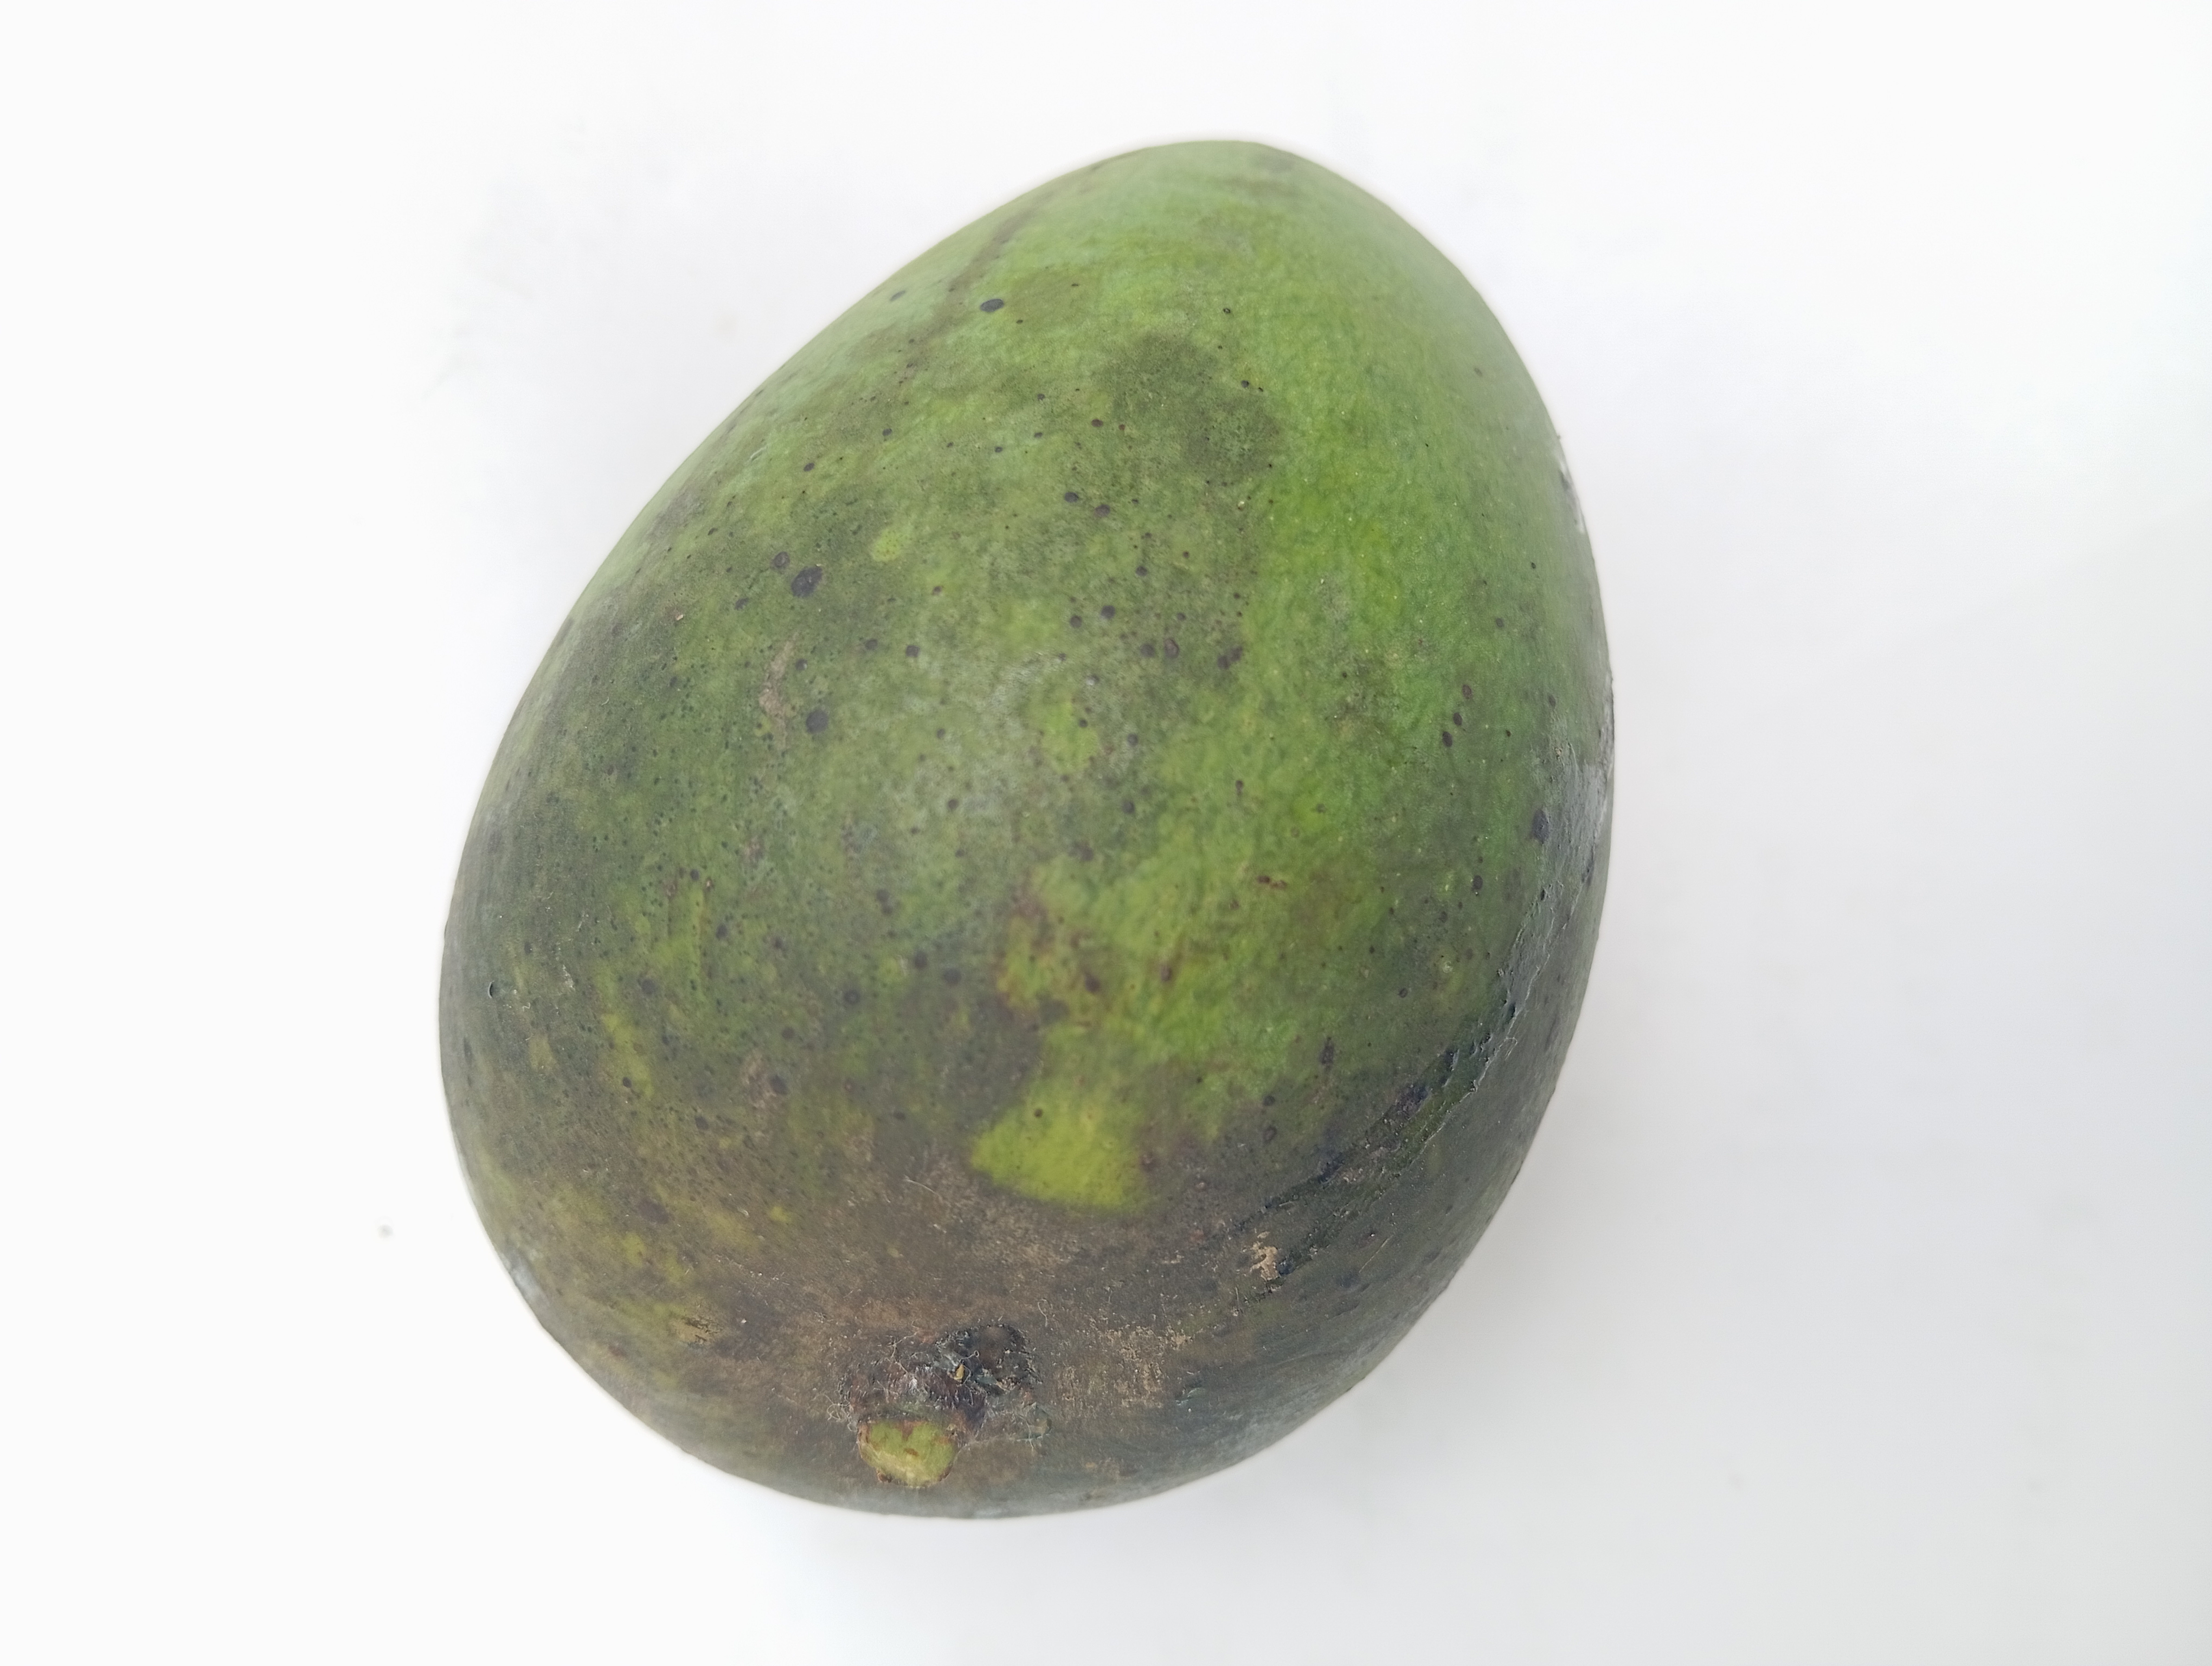
Mango variety: Harivanga